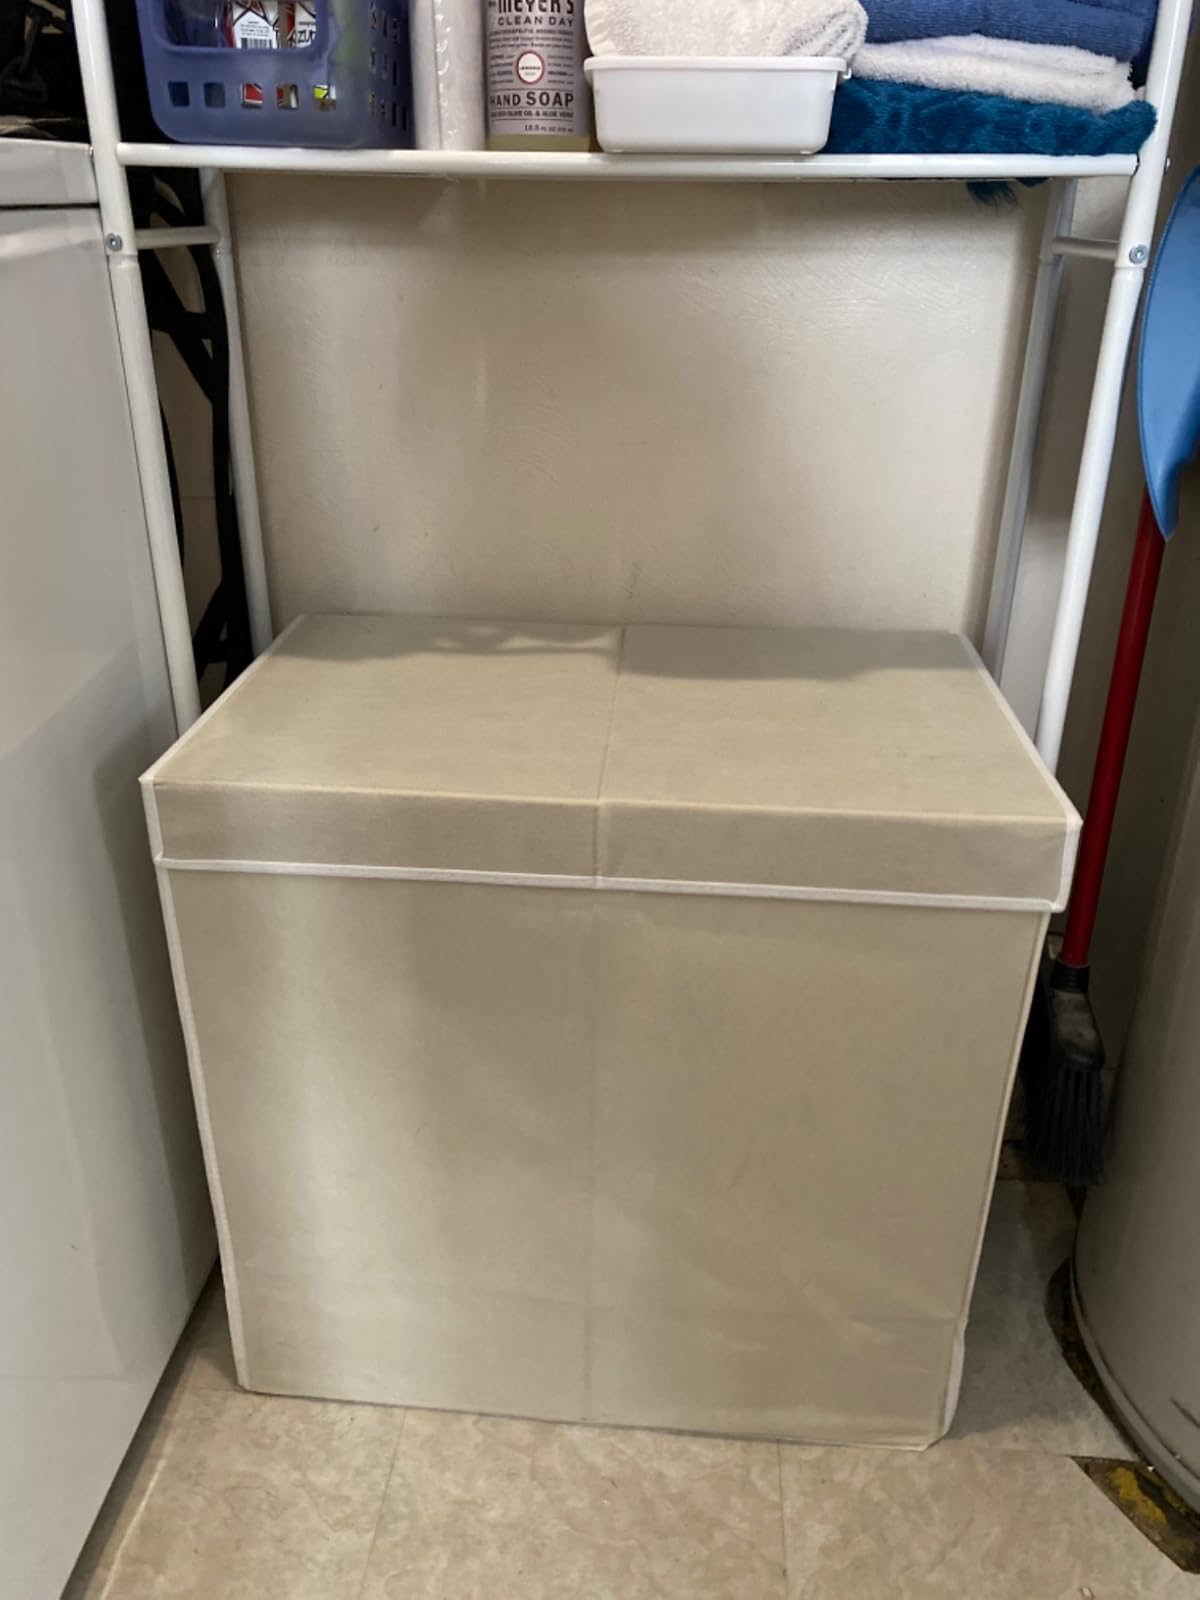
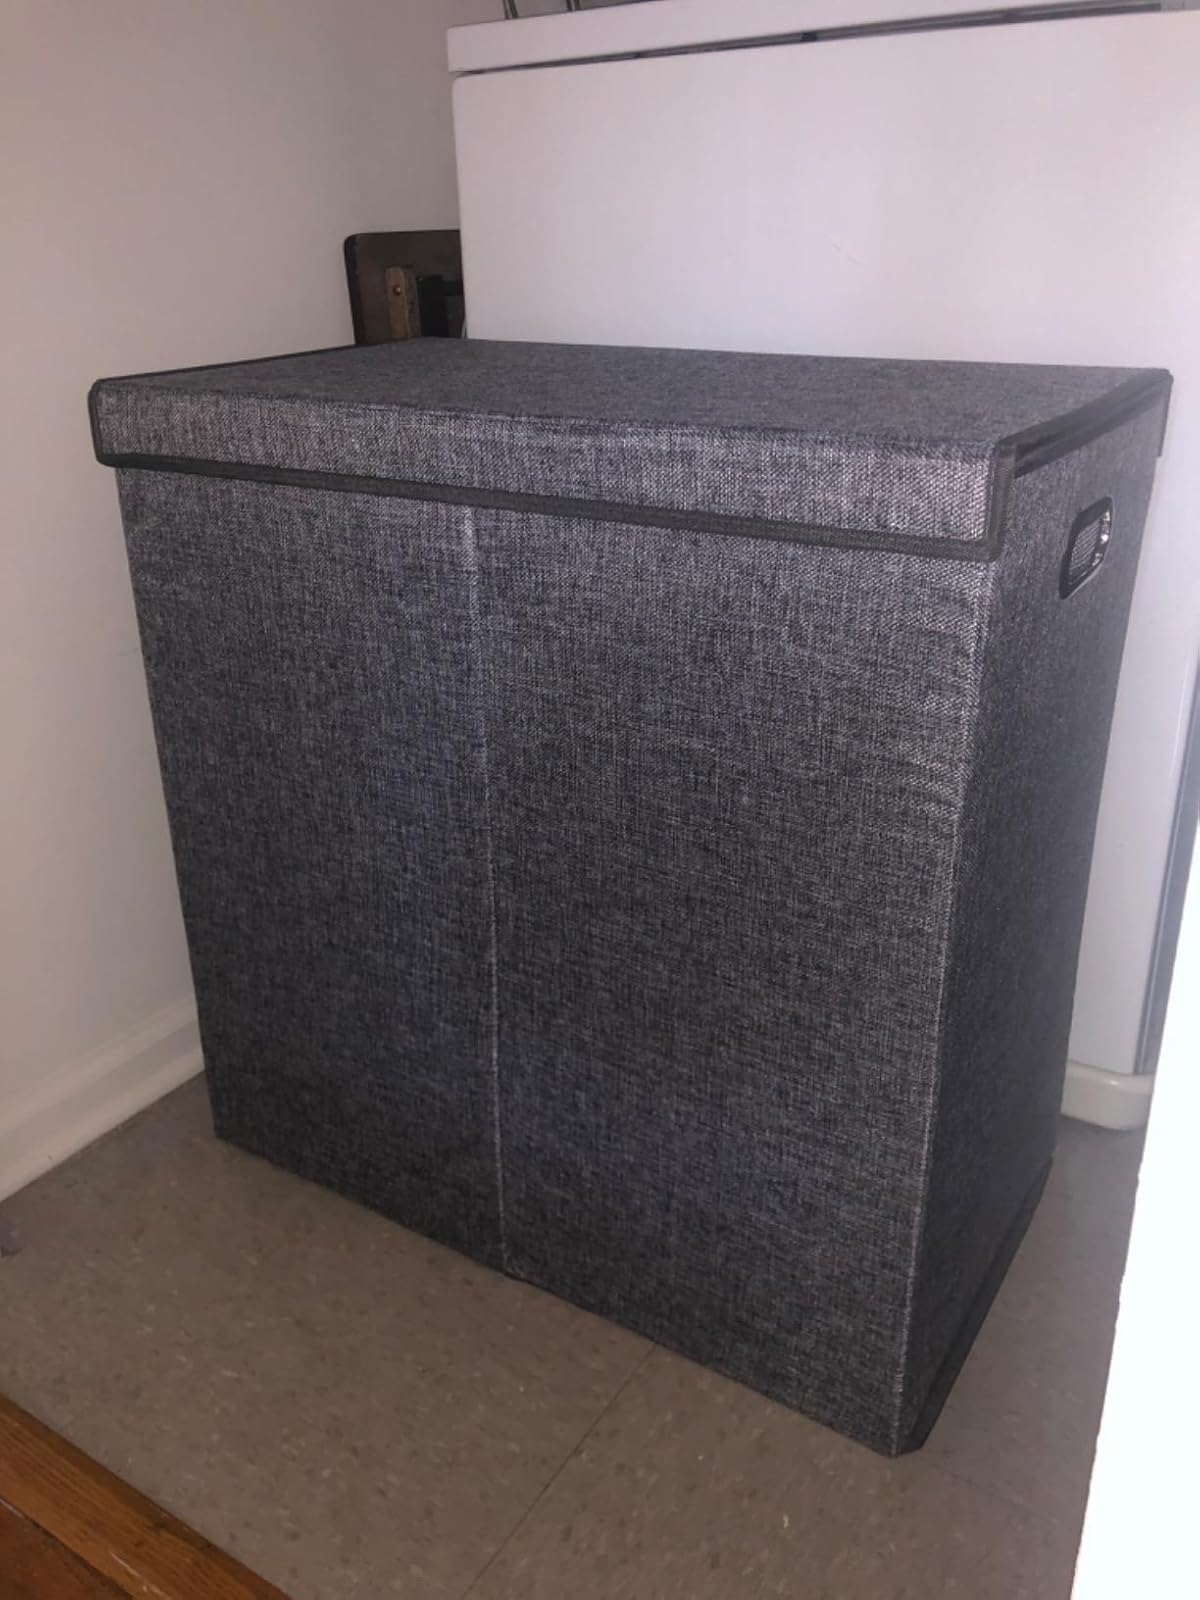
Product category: items_hamper
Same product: no